Emily Murphy

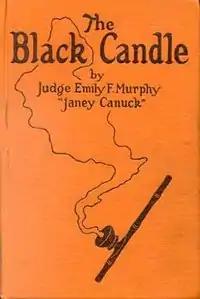
The cover of Murphy's 1922 book "The Black Candle"

While Arthur was working as an Anglican priest, Murphy explored her new surroundings and became increasingly aware of the poverty that existed.